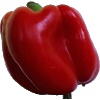
Label: Pepper Red 1